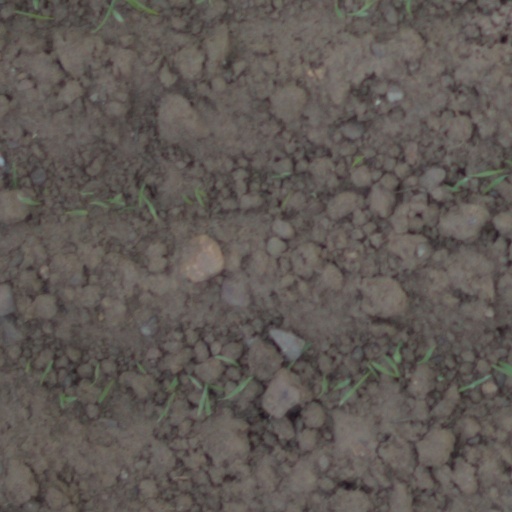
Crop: wheat